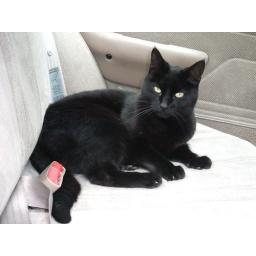
He loves getting in the car and sleeping on the backseat